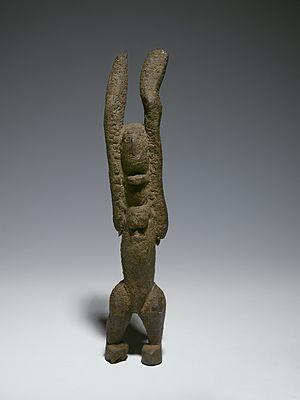
Les nommo sont, dans la mythologie des Dogons du Mali, des génies ancestraux des eaux.